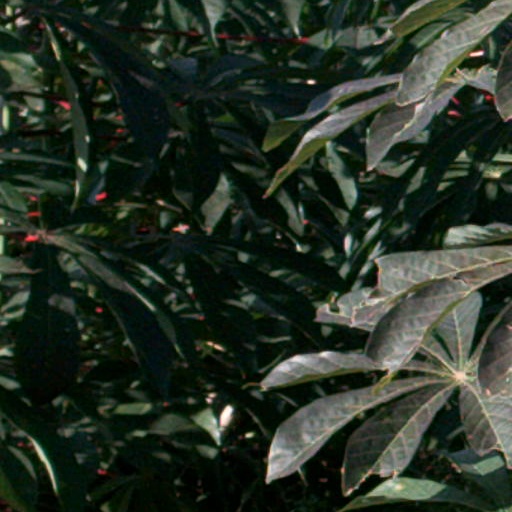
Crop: cassava